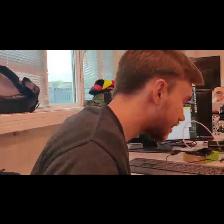
Label: Human